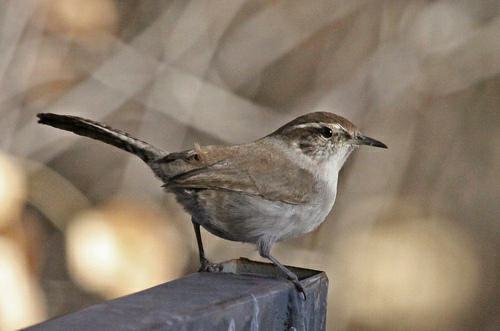
A photo of a bewick wren